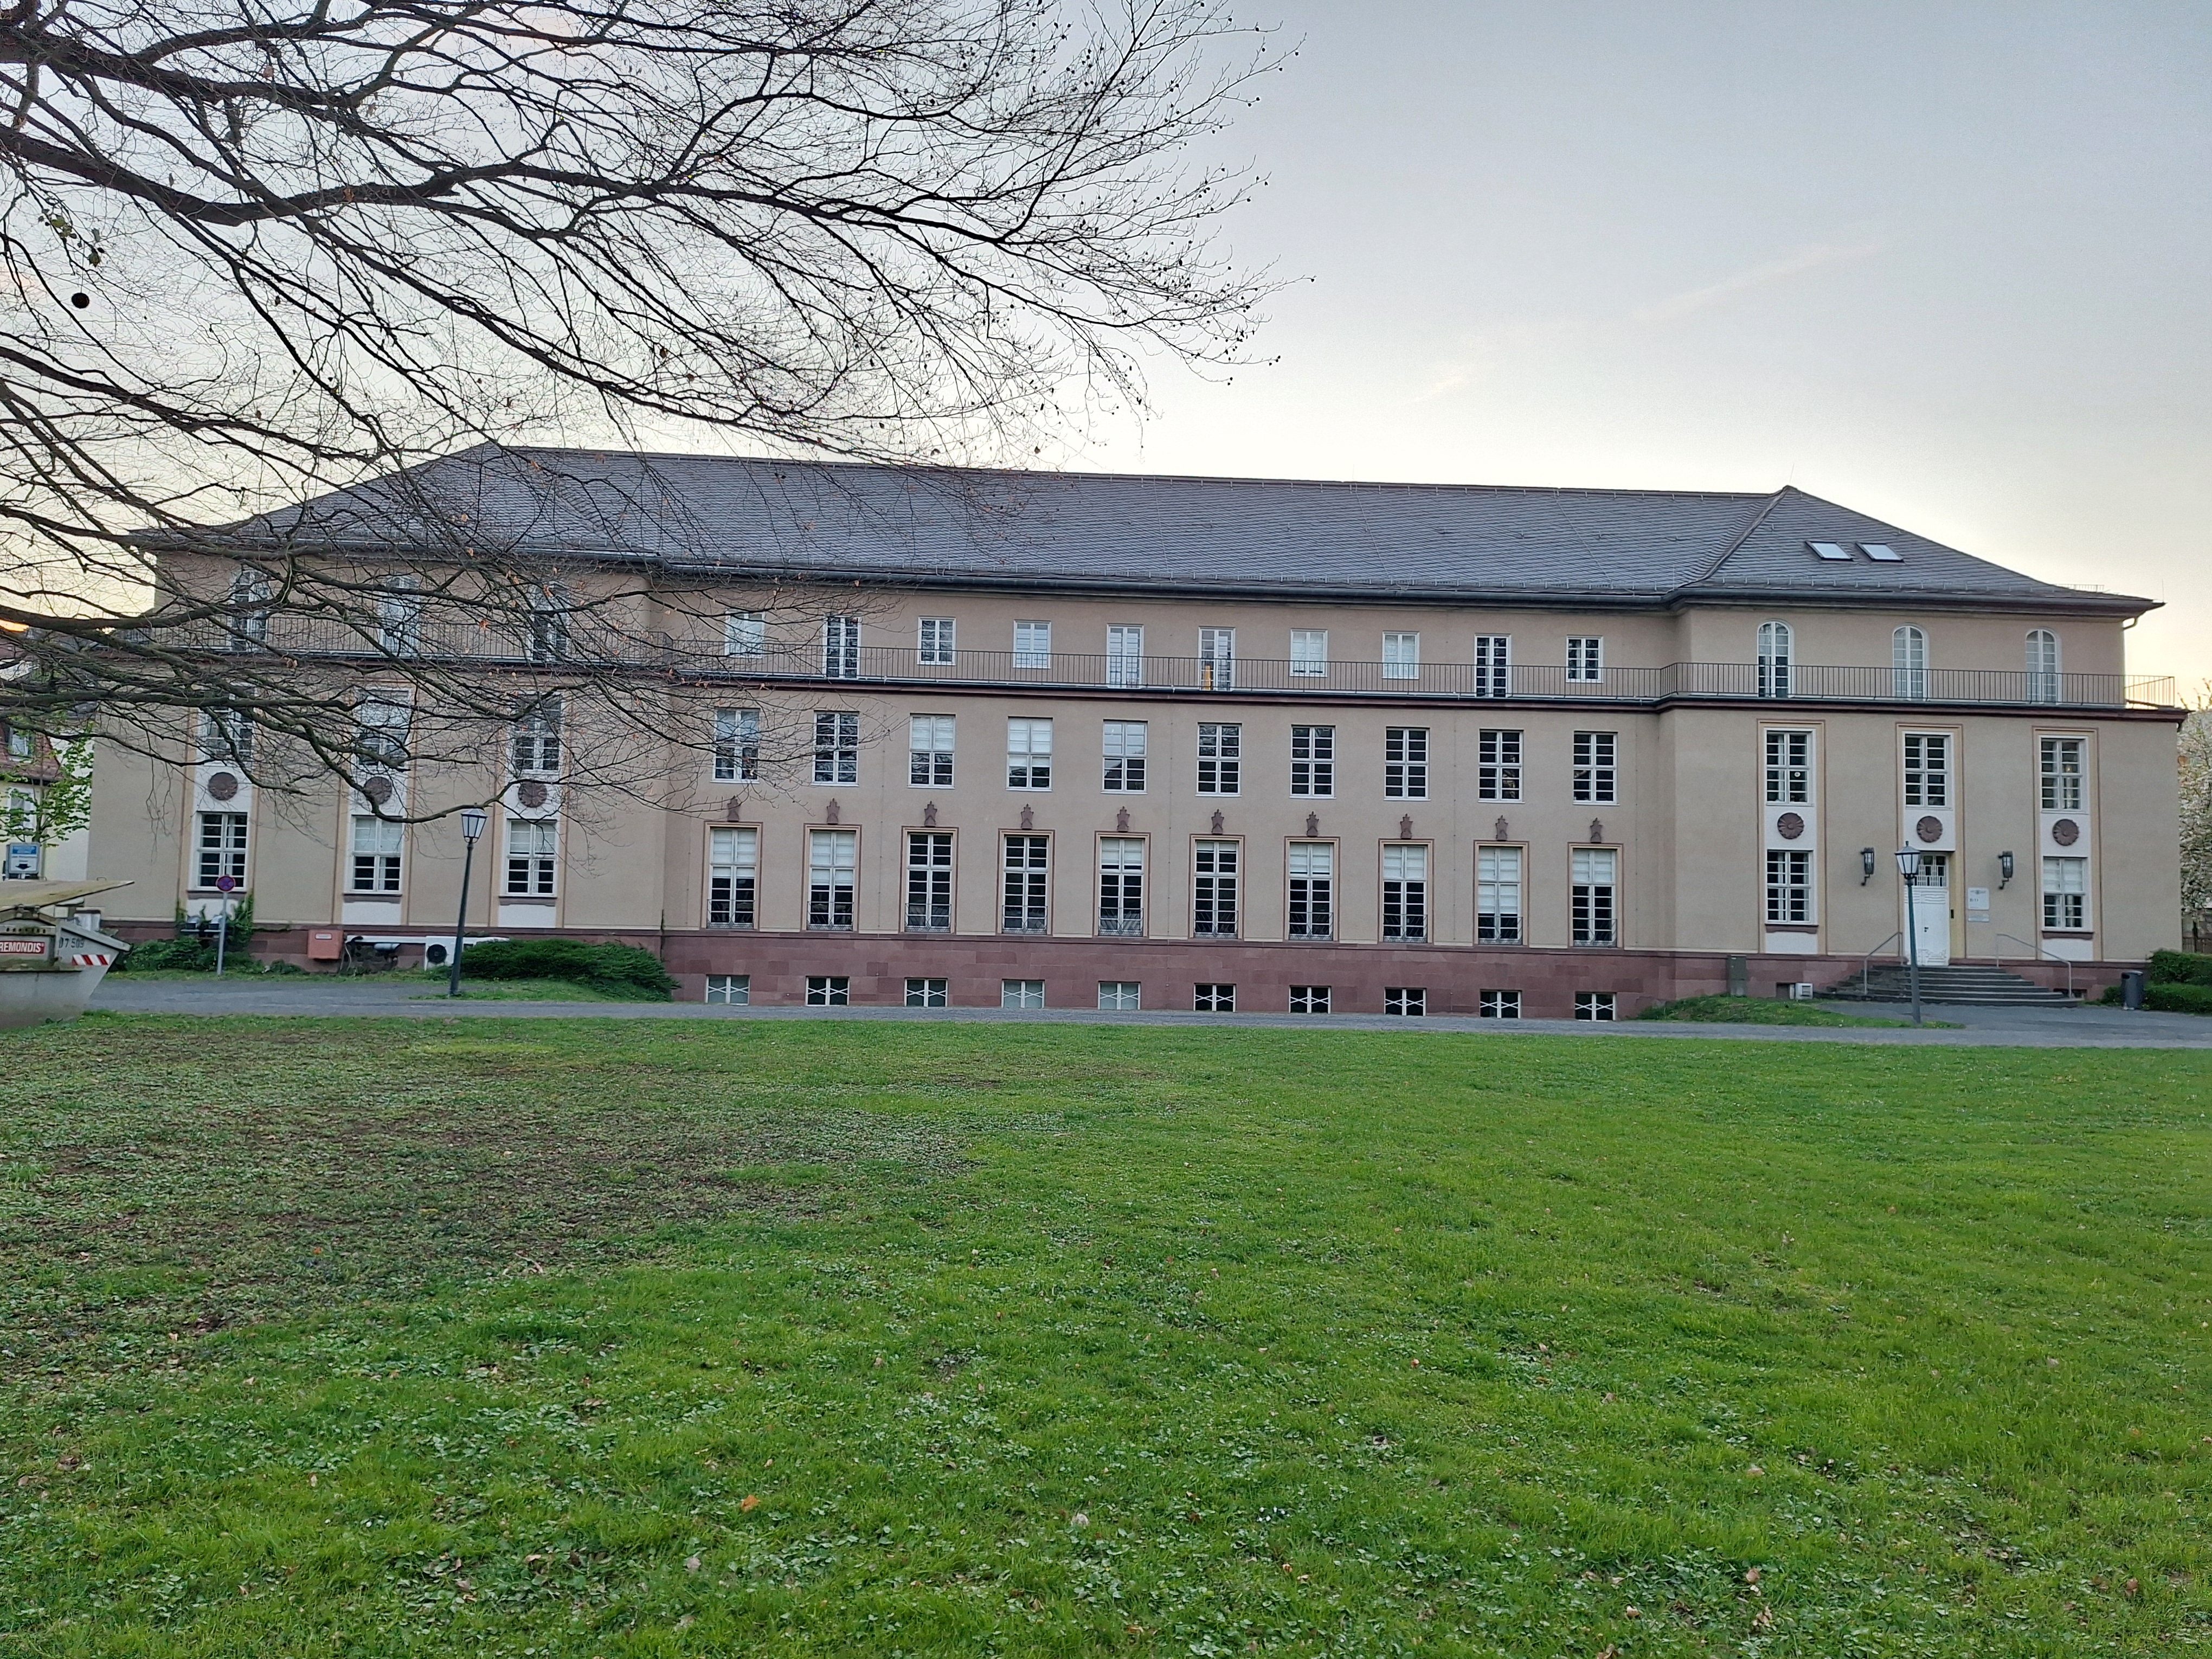
Building: Biegenstraße 11